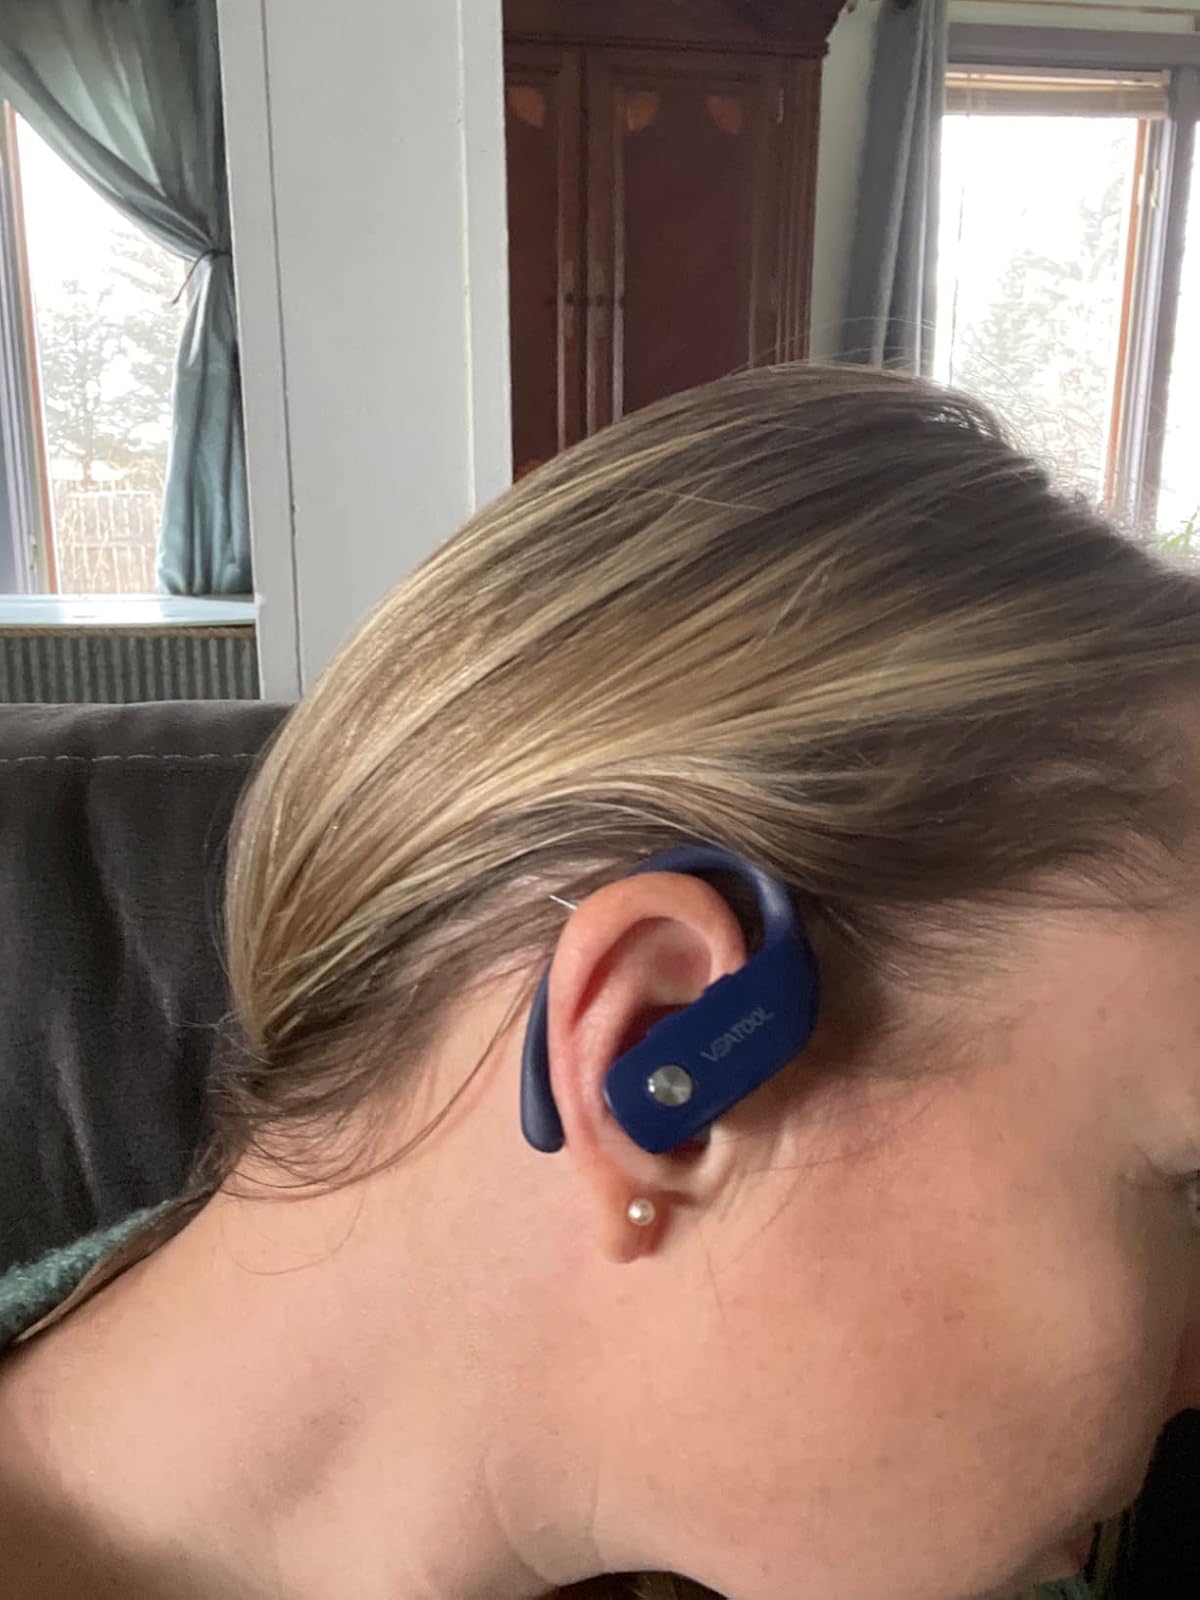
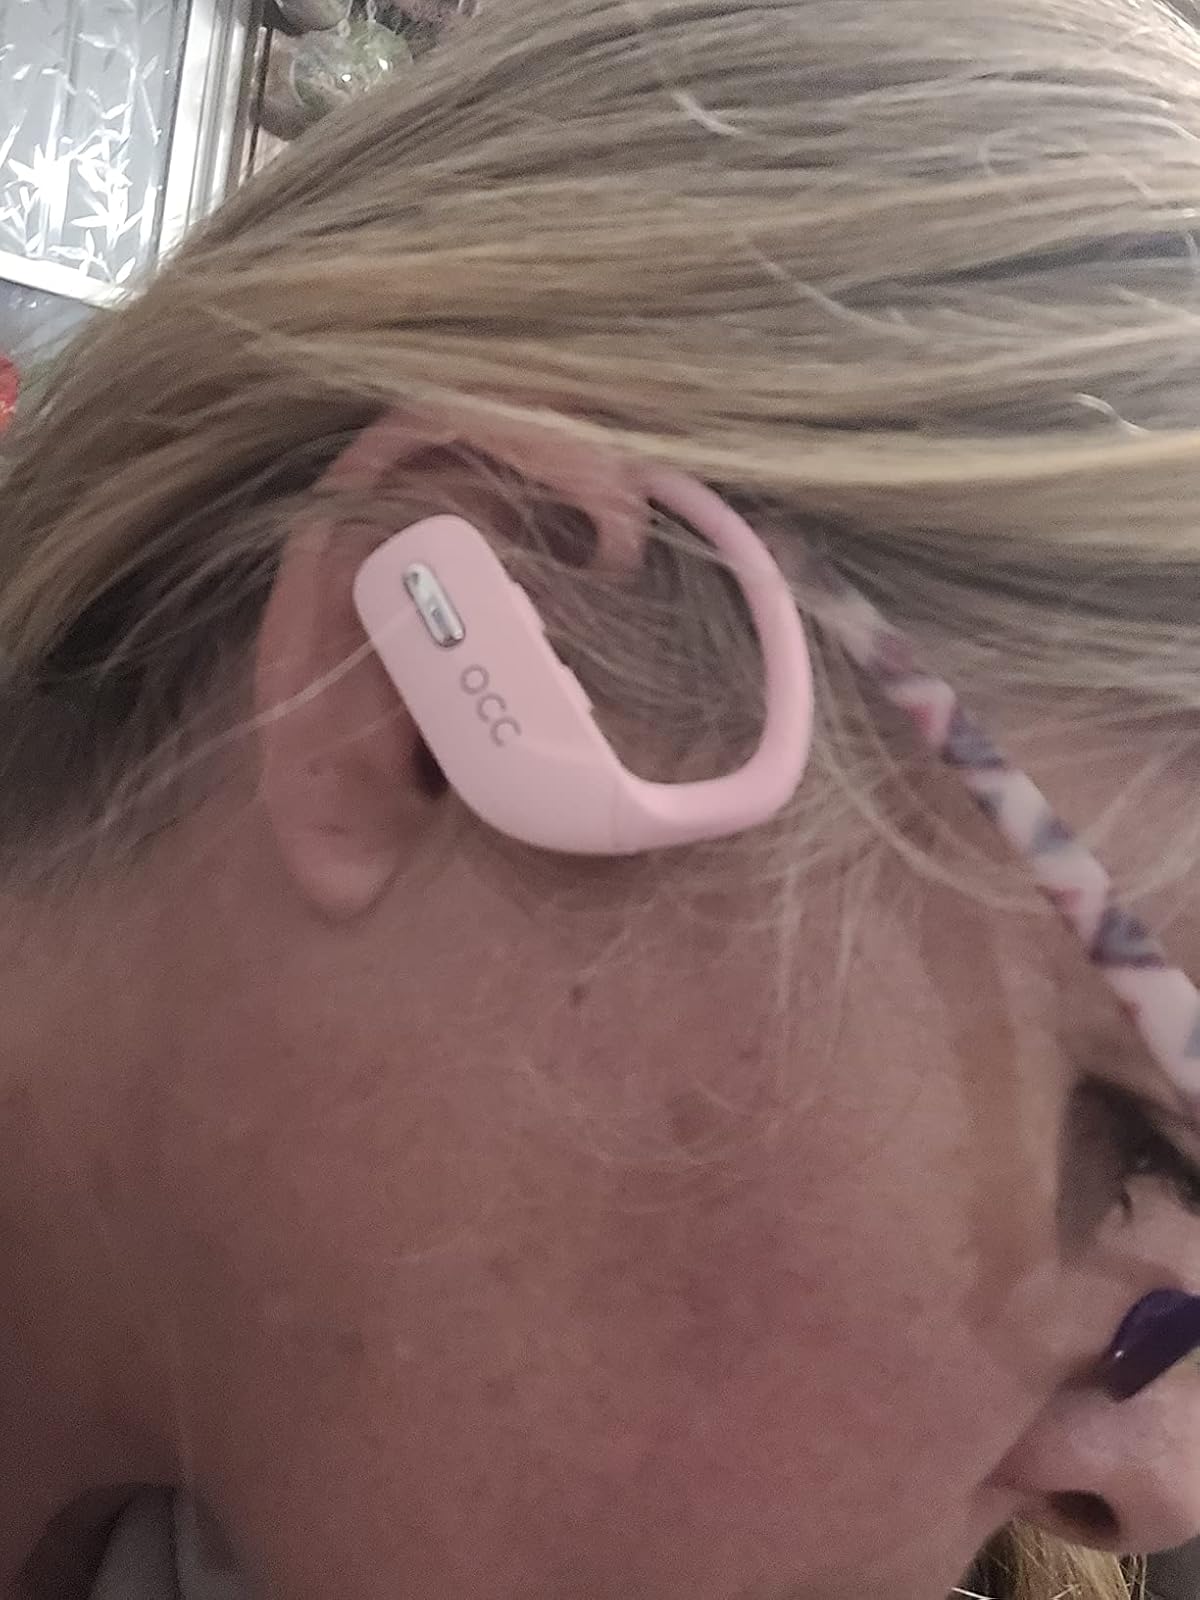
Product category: earbuds
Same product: no